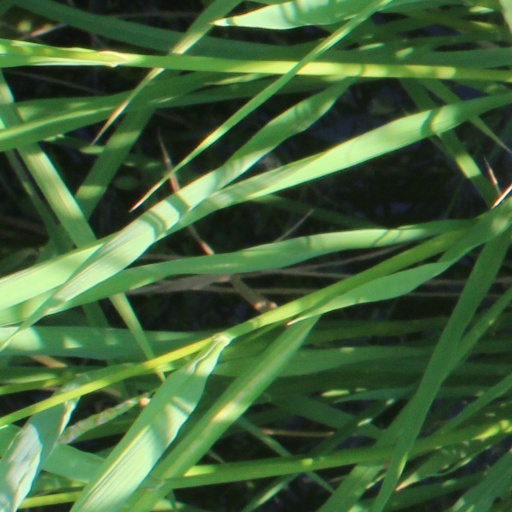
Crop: rice